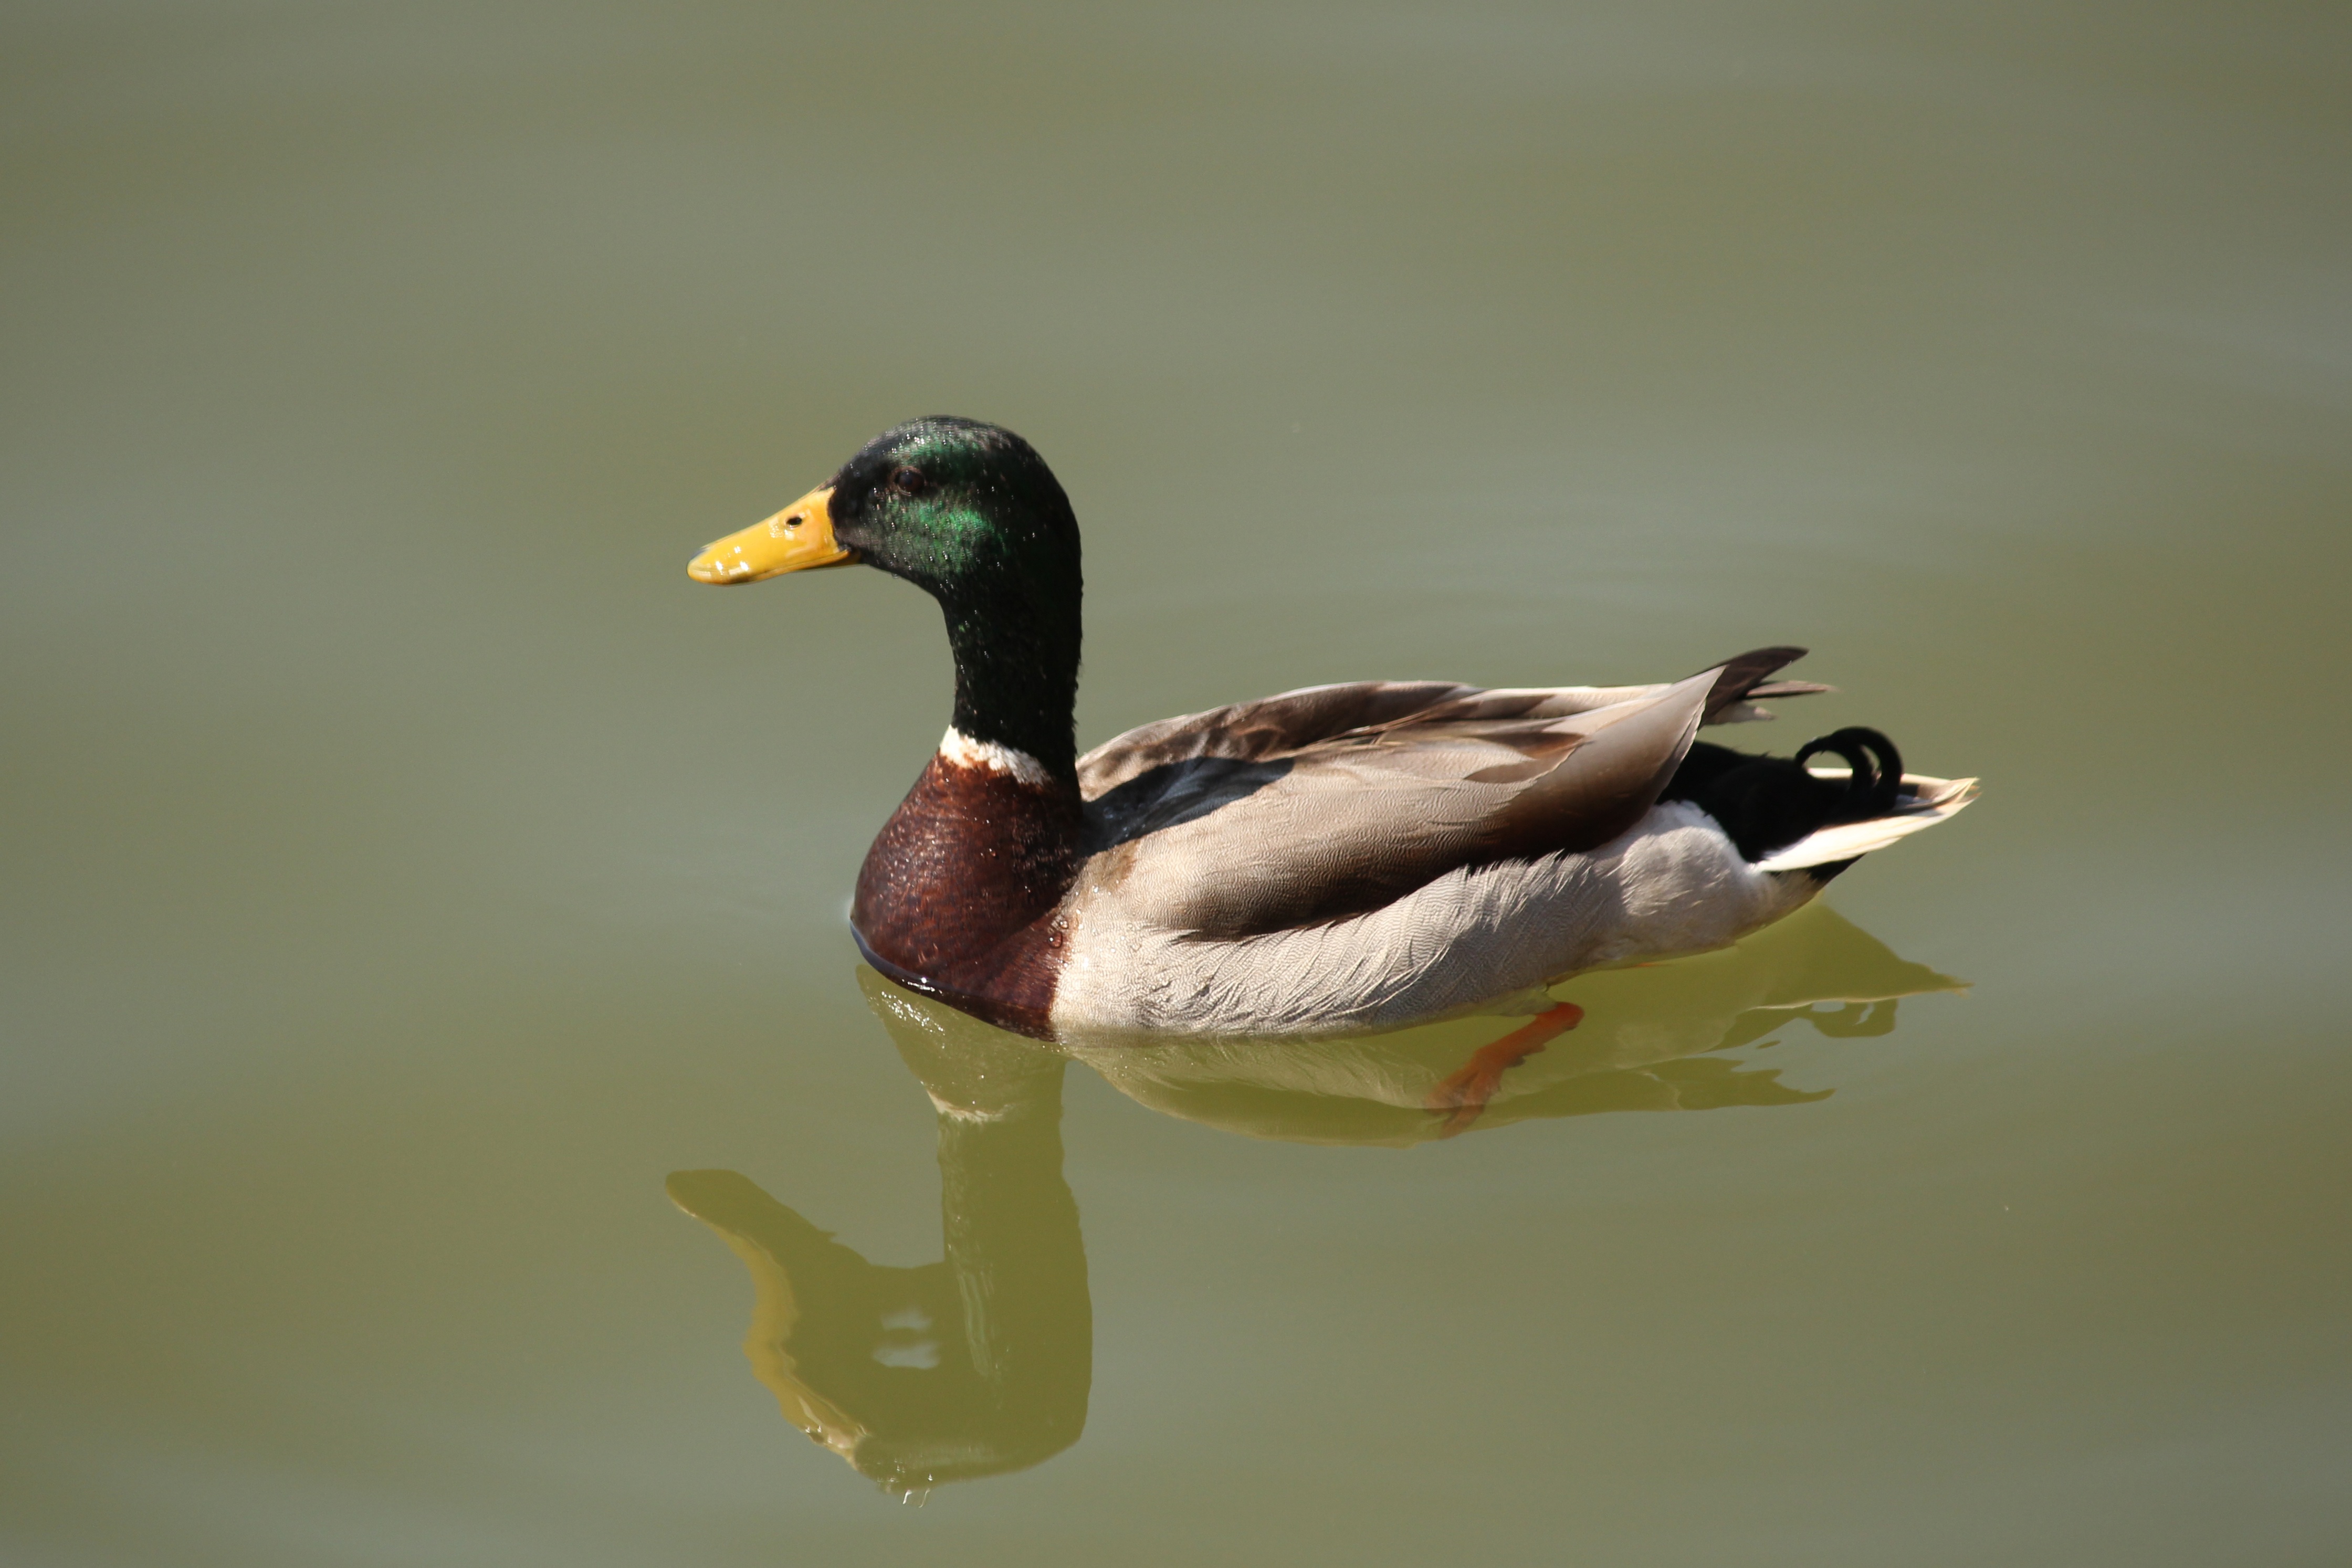
bird, wing, summer, wildlife, wild, swim, reflection, beak, float, fauna, close up, duck, vertebrate, waterfowl, water bird, mallard, canard, ducks geese and swans